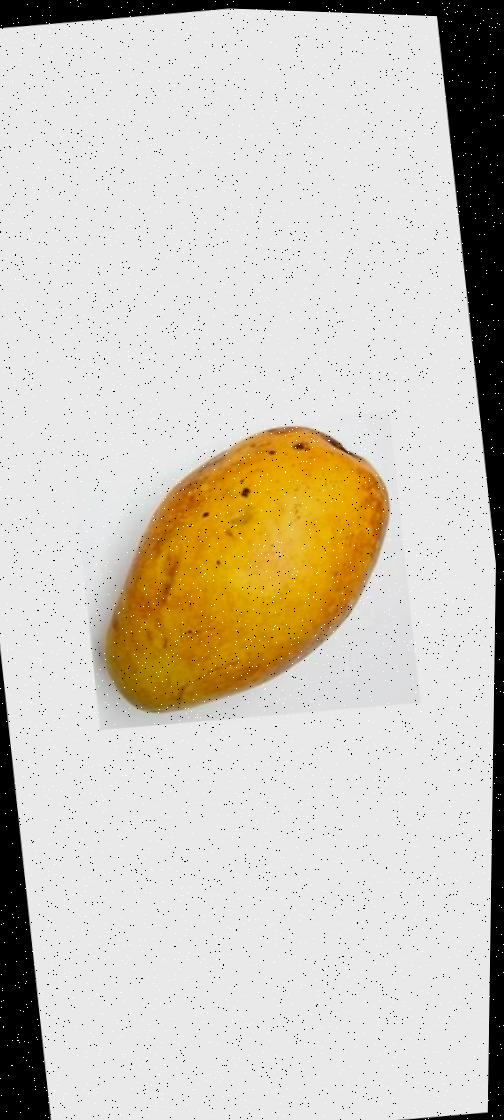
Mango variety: Bari-11